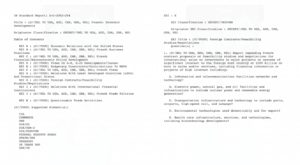
Note secrète de la NSA concernant l'espionnage économique de la France - 2002
La National Security Agency est un organisme gouvernemental du département de la Défense des États-Unis, responsable du renseignement d'origine électromagnétique et de la sécurité des systèmes d'information du gouvernement américain.
La communauté du renseignement des États-Unis, créée le 4 décembre 1981 par l'Ordre exécutif 12333 du président des États-Unis Ronald Reagan, regroupe 17 services de renseignement des États-Unis appartenant à plusieurs ministères.